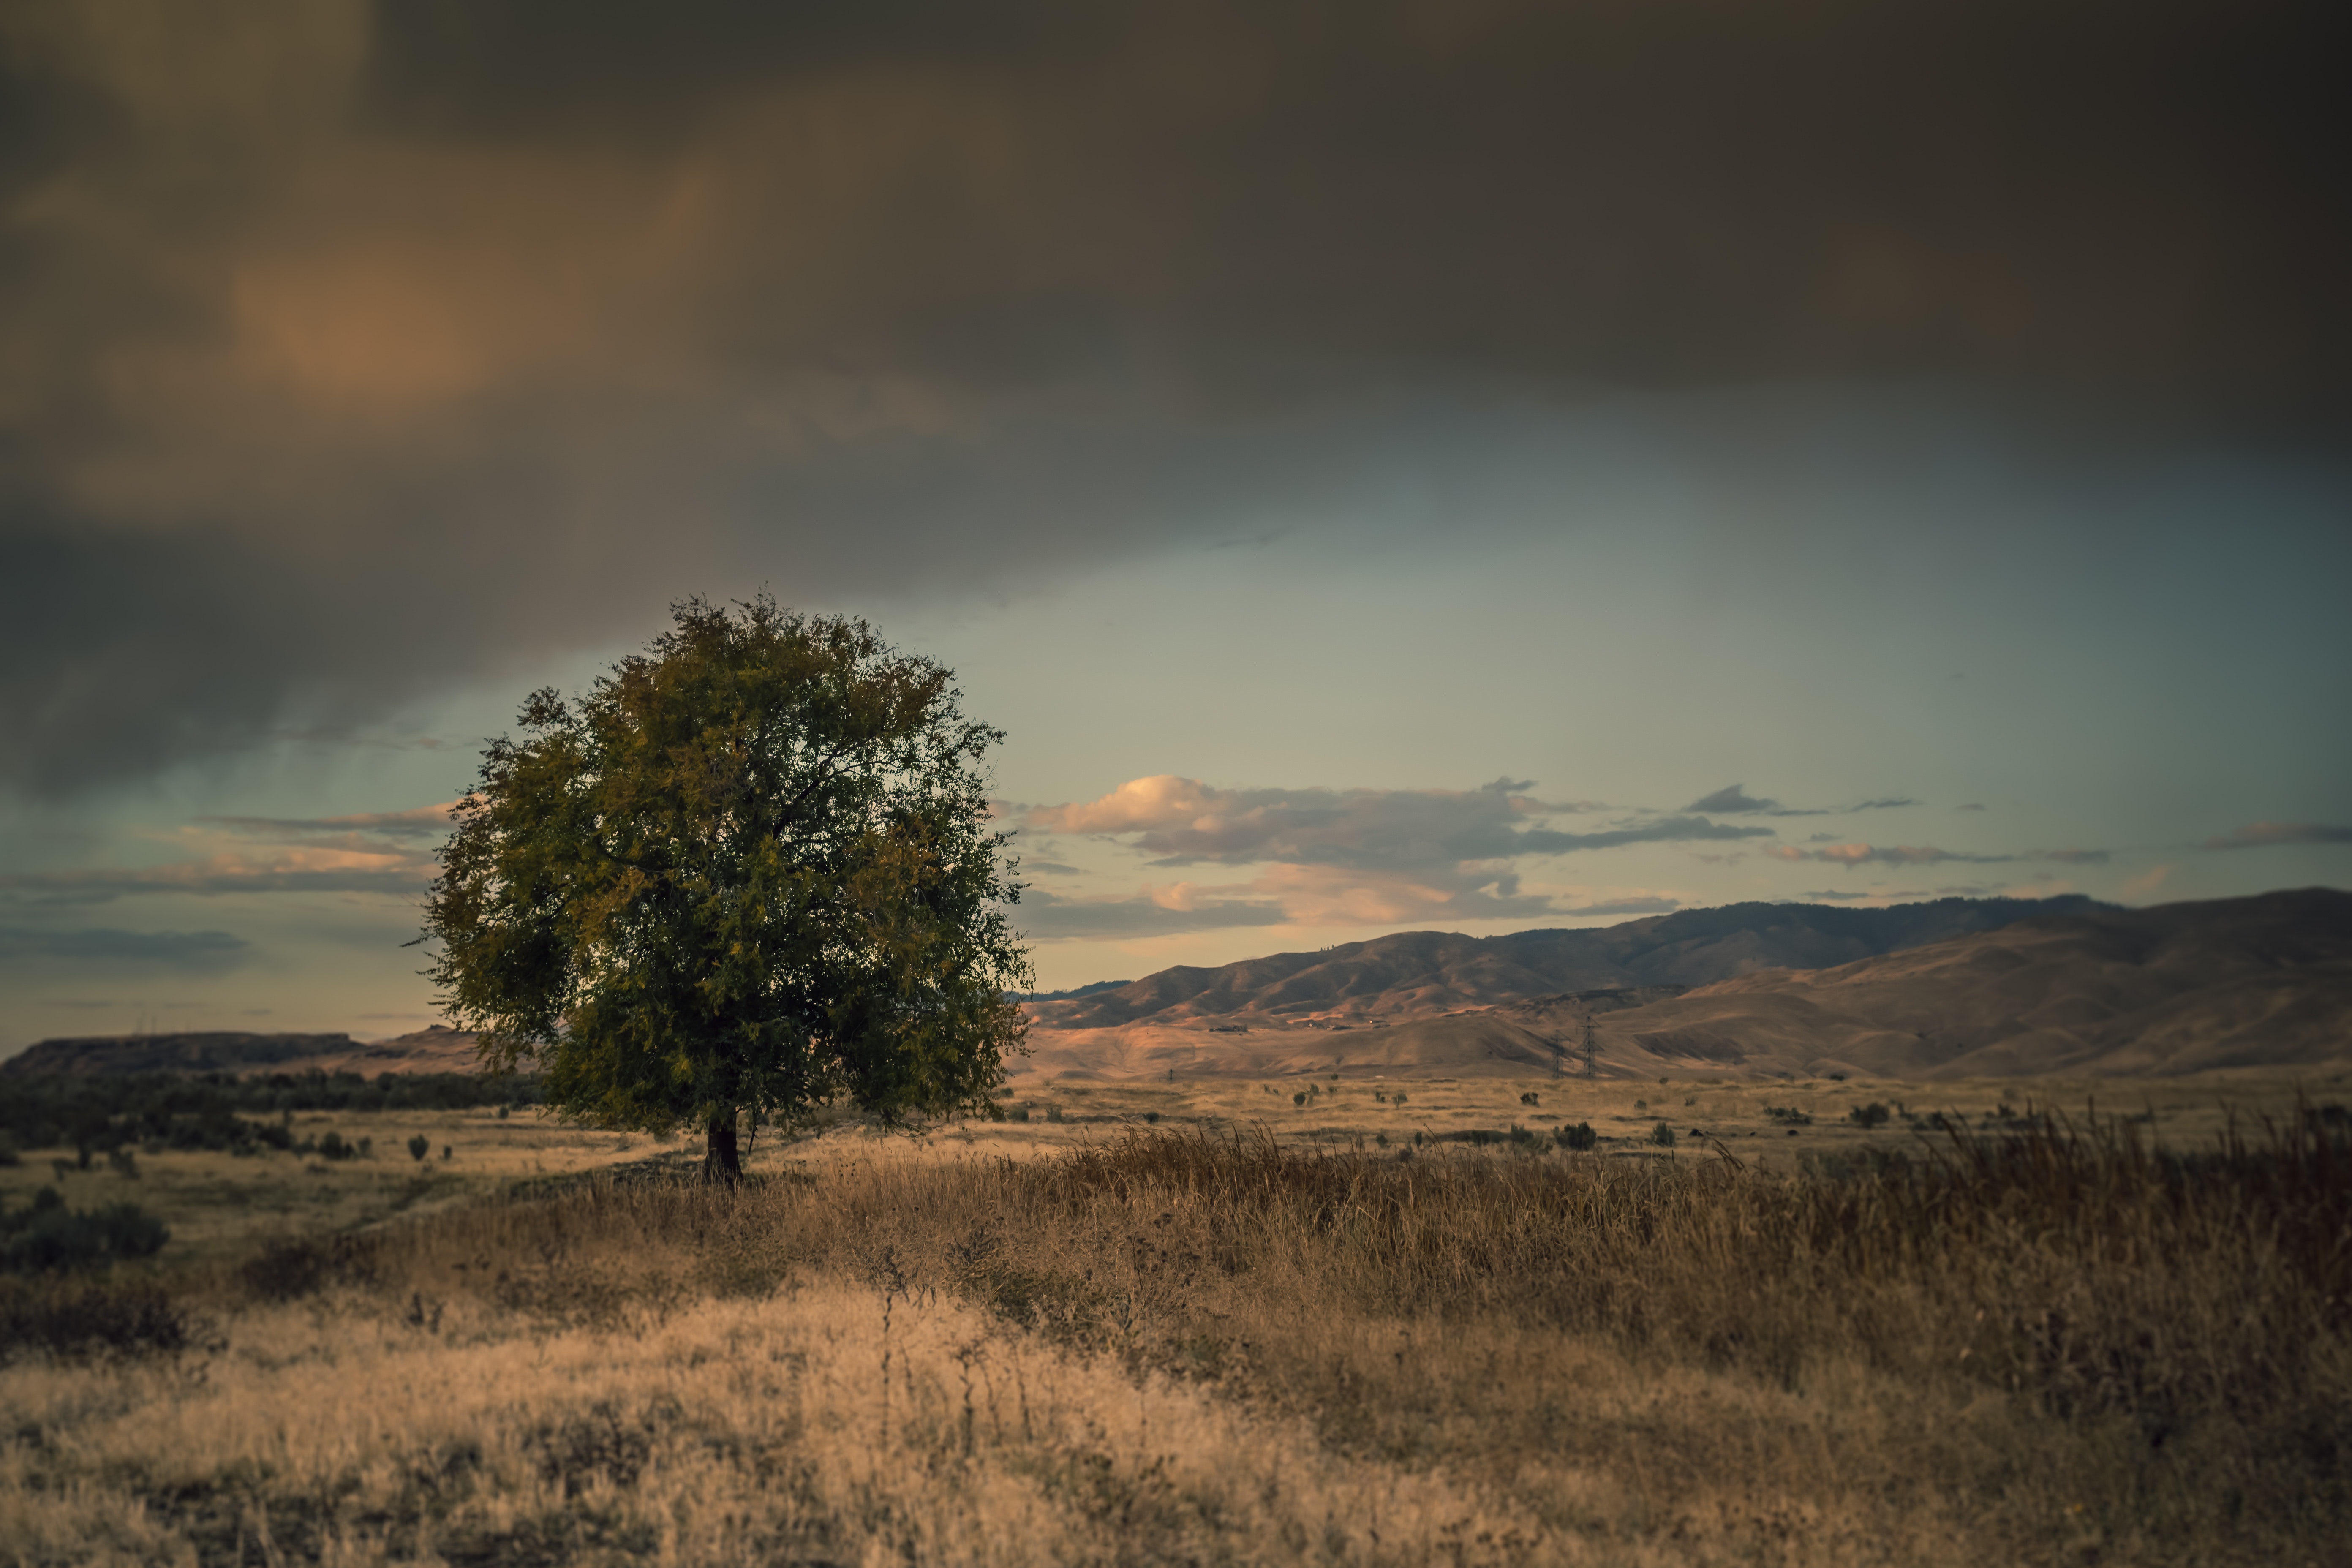
sky, ecosystem, cloud, tree, hill, highland, atmosphere, morning, landscape, ecoregion, horizon, grassland, rural area, field, meteorological phenomenon, savanna, plain, sunlight, evening, prairie, dawn, grass, mountain, steppe, national park, shrubland, meadow, computer wallpaper